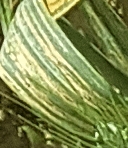
Label: Wheat___Yellow_Rust